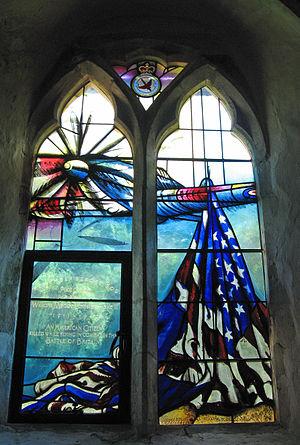
William Meade Lindsley dit « Billy Fiske III », né le 4 juin 1911 à New York aux États-Unis et décédé le 17 août 1940 à 29 ans dans la ville de Chichester en Angleterre, est un bobeur américain. Il a remporté le titre olympique à deux reprises en 1928 et en 1932.